Public housing estates in Kwai Chung

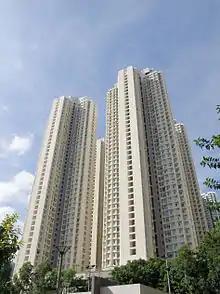
Ning Fung Court

Kwai Tsui Estate is a public housing estate built on the site of the former Kwai Chung Police Married Quarters, near MTR Kwai Fong station and Kwai Fong Estate. It comprises two domestic blocks, of 23 and 24 storeys respectively, and a three-storey podium. The estate provides about 866 flats that can accommodate a total population of about 2,400 residents. The first tenants moved in on 30 April 2018.